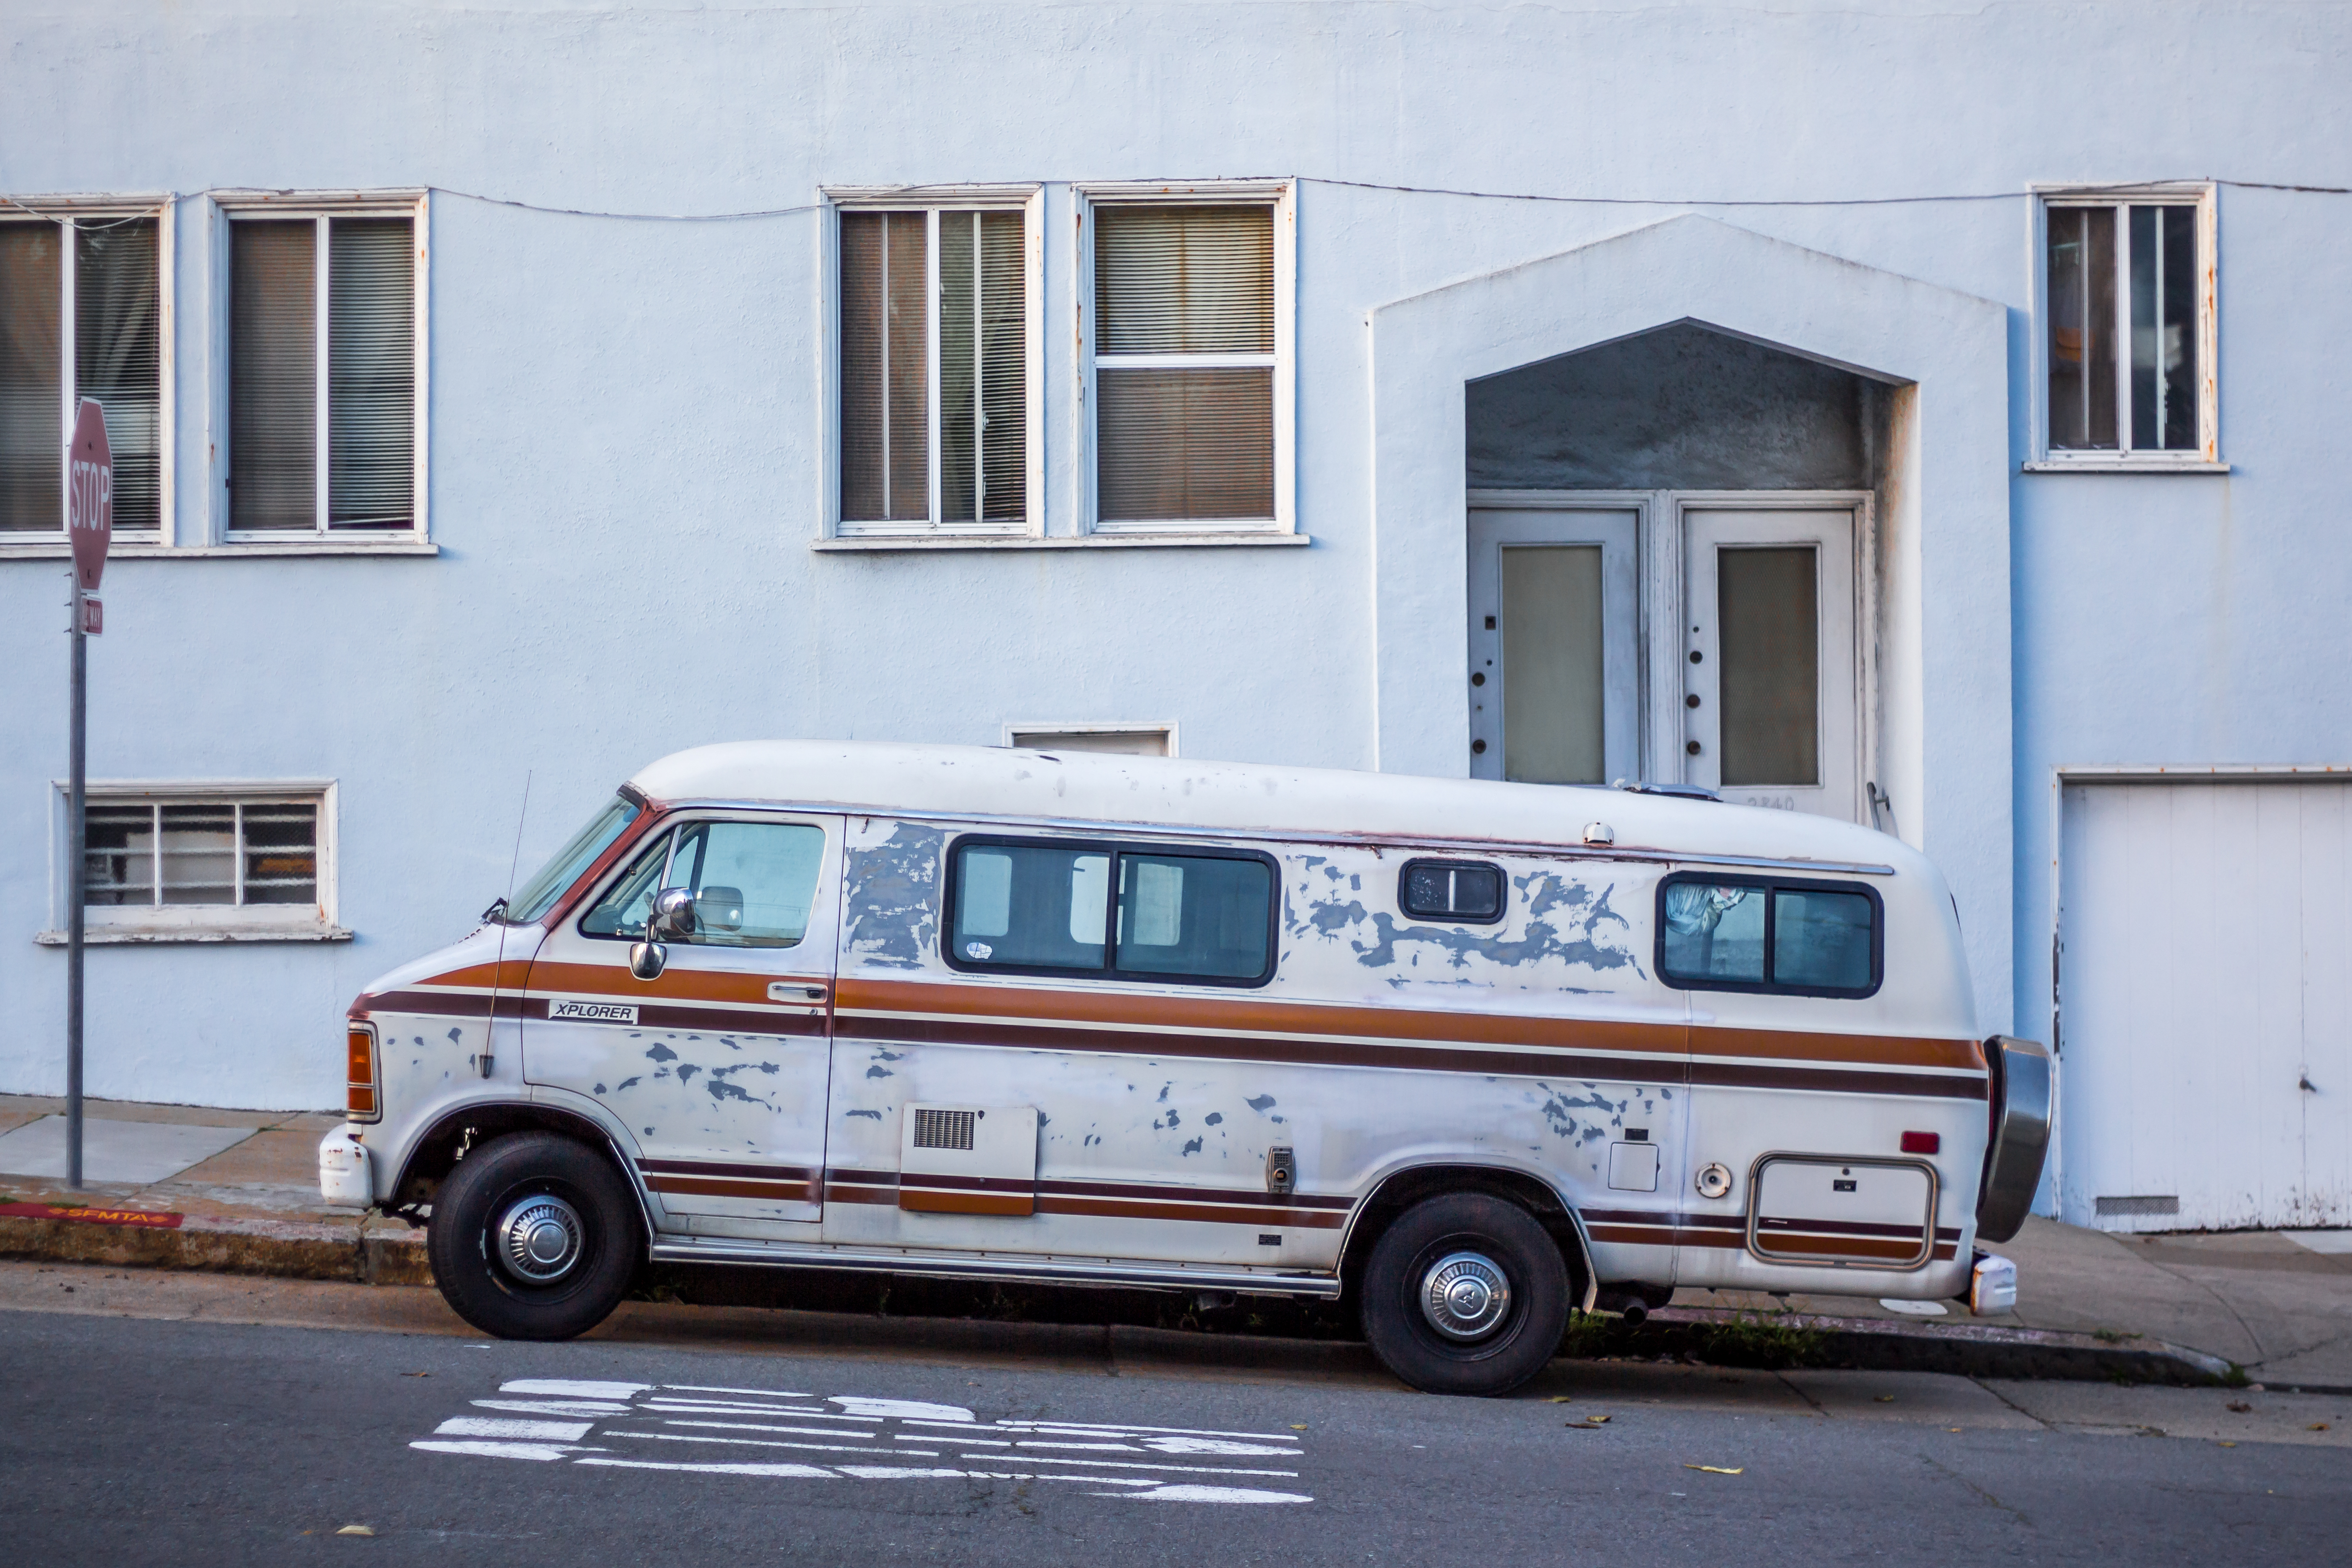
car, van, transport, vehicle, wheeled vehicle, motor vehicle, bus, classic, minibus, antique car, land vehicle, recreational vehicle, automobile make